Immigrant health care in the United States

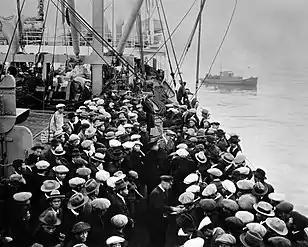
Immigrants at Ellis Island undergoing mandatory health inspections, 19th century

Immigrant health care in the United States refers to the collective systems in the United States that deliver health care services to immigrants. The term "immigrant" is often used to encompass non-citizens of varying status; this includes permanent legal residents, refugees, and undocumented residents.